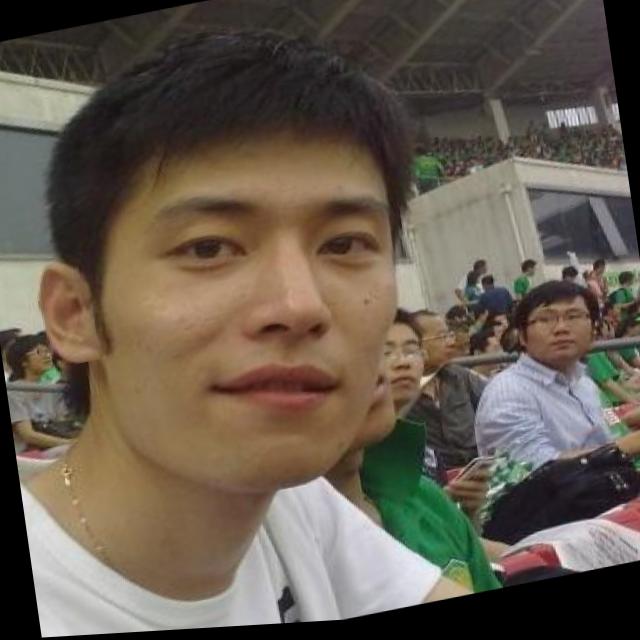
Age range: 21-44